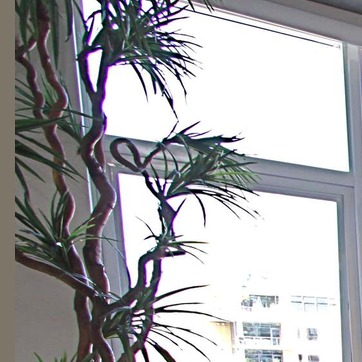
Material: foliage